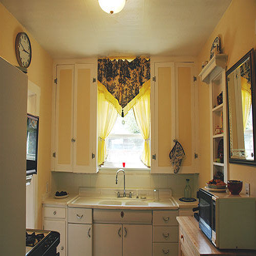
A yellow old fashioned kitchen with minimal counter space.
A clock is hanging on the wall in a kitchen.
a kitchen with a sink and a microwave
A microwave oven sitting on top of a kitchen counter.
this kitchen is painted yellow and has white counters